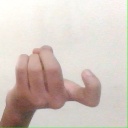
अक्षर: ज